Spanish conquest of Chiapas

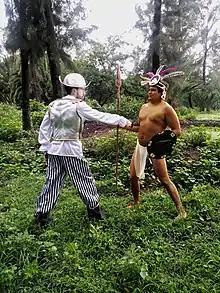
Recreation of a battle between an indigenous person and a conquistador.

The earliest human inhabitants of Chiapas were foragers living in the northern highlands and along the coastal strip from approximately 6000 BC until about 2000 BC. For approximately the last two millennia BC, the majority of the territory that is now covered by the state of Chiapas was occupied by Zoque-speaking peoples. Gradually, Mayan-speakers began to make inroads from the east and, from about 200 AD, Chiapas was divided roughly equally between the Zoques in the western half and Maya in the eastern half; this distribution continued up to the time of the Spanish conquest.